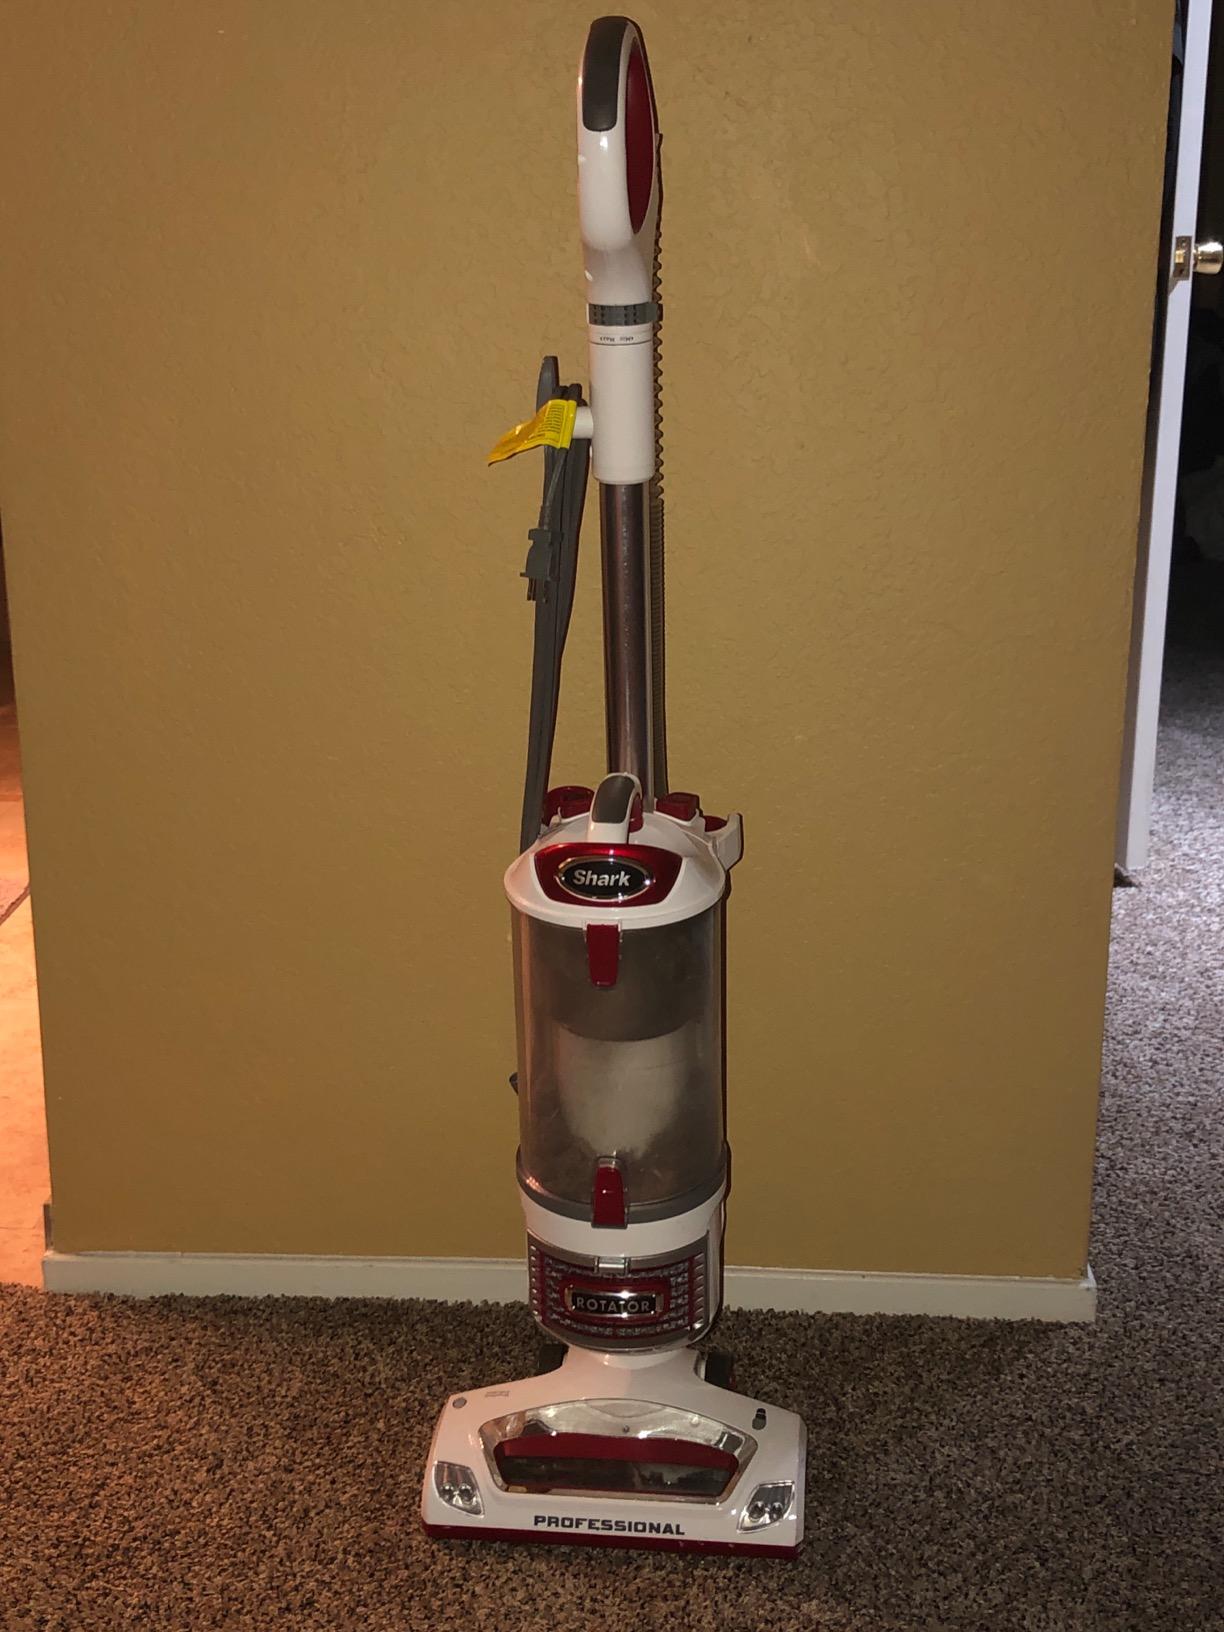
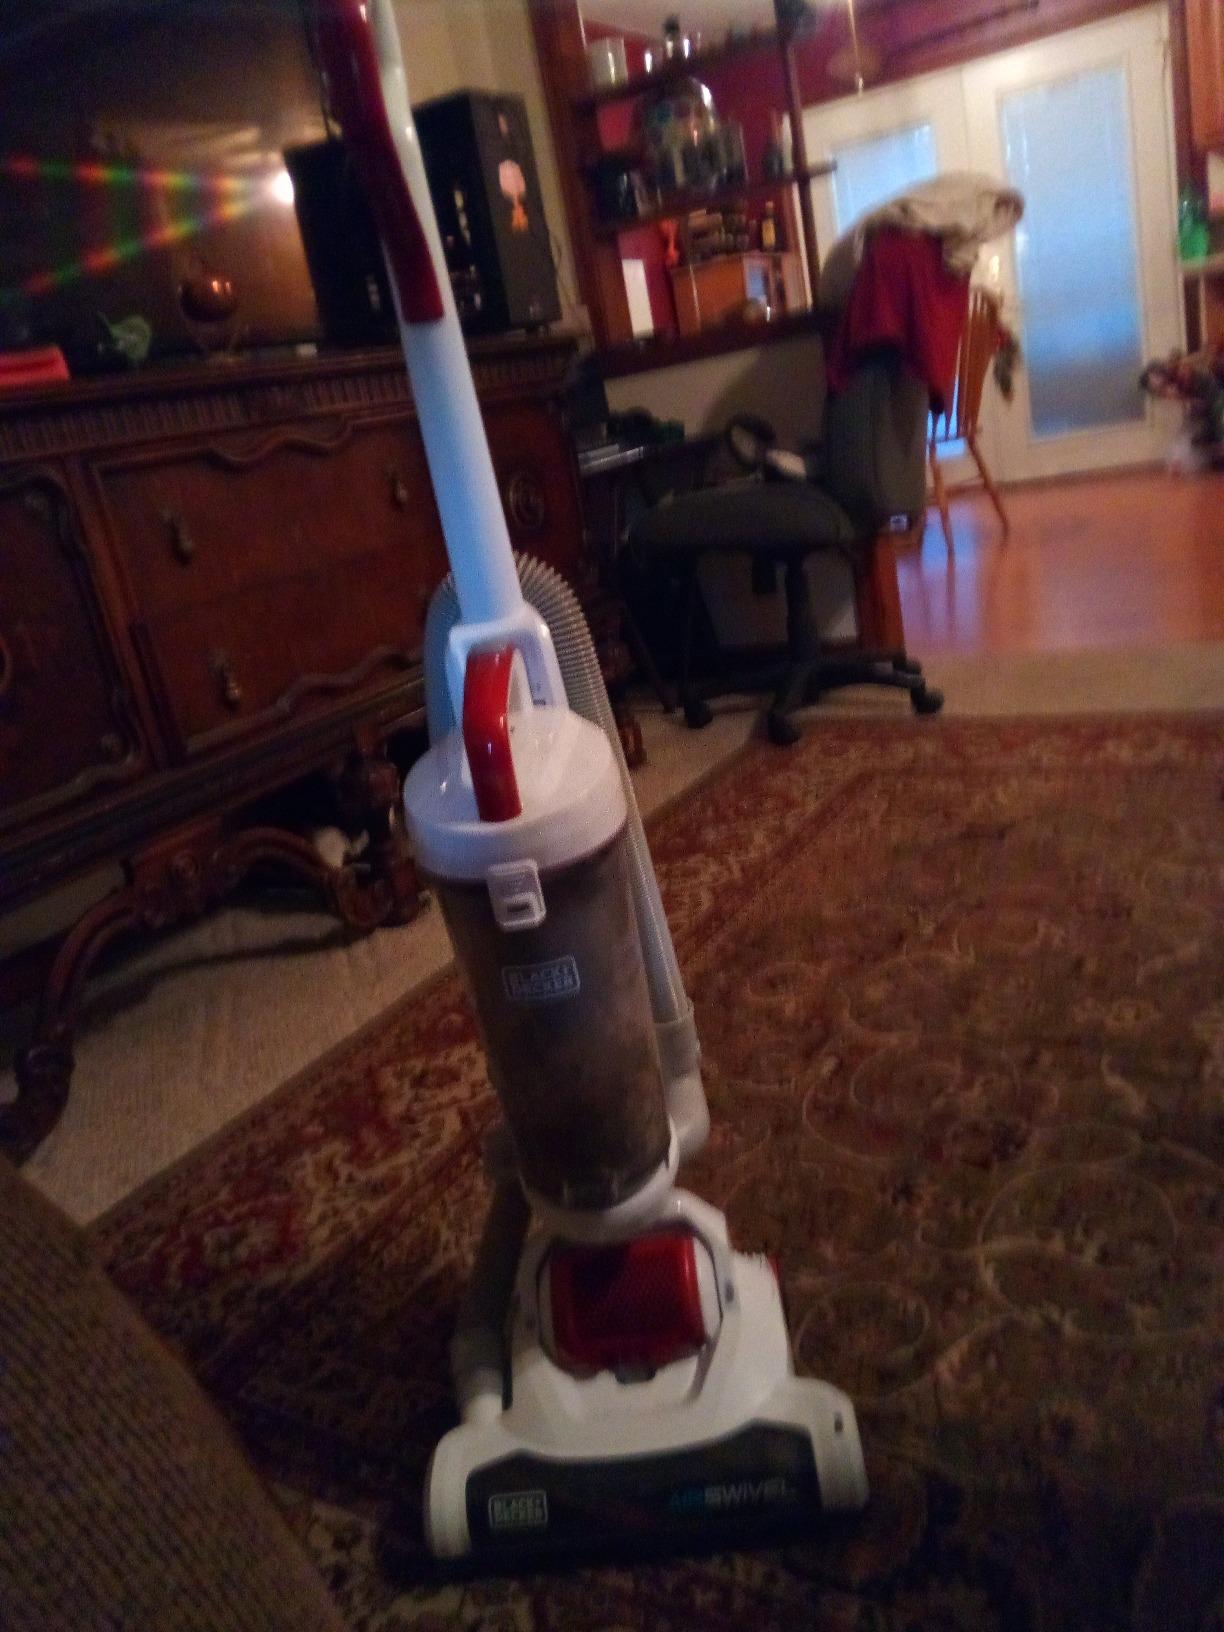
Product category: items_vacuum
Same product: no